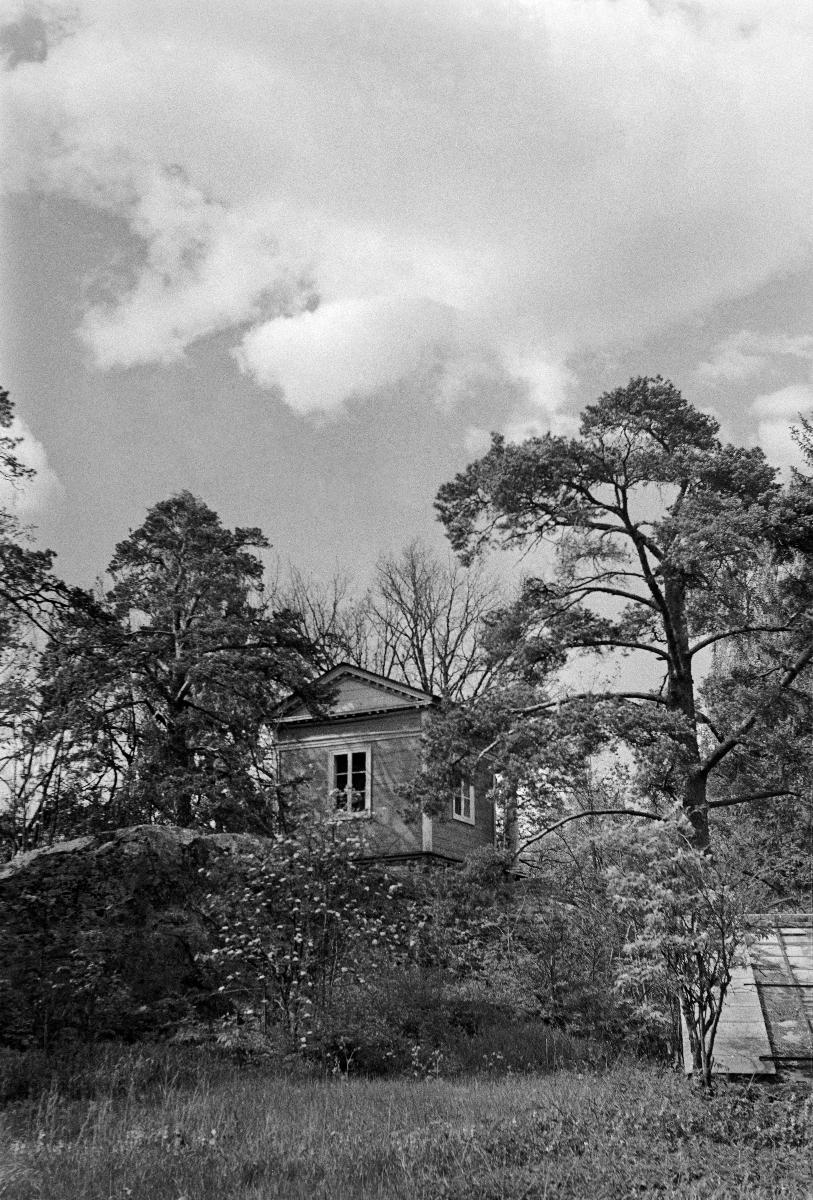
Tamminiemi
Ekudden; Villa Tamminiemi
sisällön kuvaus: Tamminiemen huvimaja, Helsinki 14.6.1940. content description: The gazebo of Villa Tamminiemi, Helsinki 14.6.1940. innehållsbeskrivning: Villa Ekuddens lusthus i Helsingfors 14.6.1940.
Kuvaaja: Sundström, Hugo, kuvaaja epävarma
Vuosi: 1940
Paikka: Suomi, Uusimaa, Helsinki; Suomi, Helsinki, Meilahti, Tamminiemi
Aiheet: arkkitehtuuri; rakennukset; HBL; architecture; buildings; arkitektur; byggnader